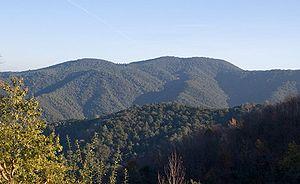
Le massif du Montnegre fait partie de la cordillère littorale catalane. Il culmine à 766 mètres d'altitude au Turó d'en Vives.